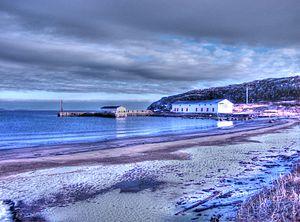
Pinware est un village de Terre-Neuve-et-Labrador au Canada, située au sud du Labrador, c'est-à-dire dans la partie continentale de la province.